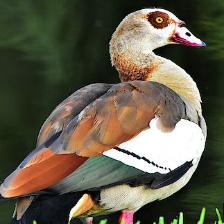
Species: EGYPTIAN GOOSE
Scientific name: ALOPOCHEN AEGYPTIACA
ImageNet parent category: goose